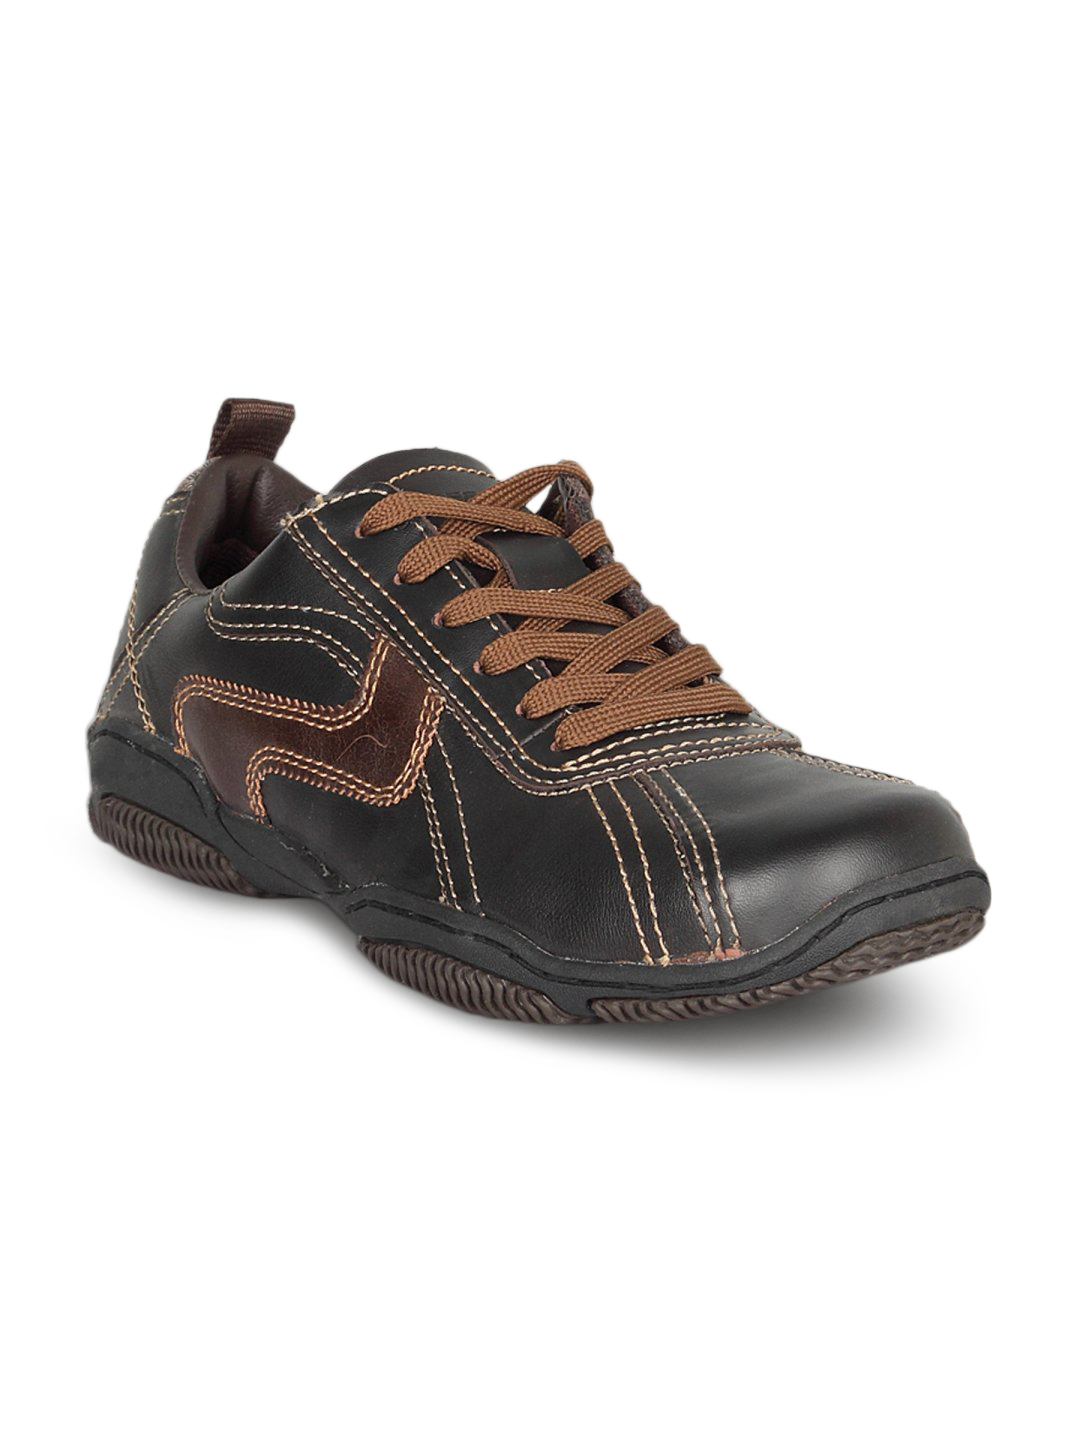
Skechers Men's Liquid Roggers Brown Shoe
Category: Footwear / Shoes / Casual Shoes
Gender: Men
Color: Brown
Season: Winter 2015
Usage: Casual